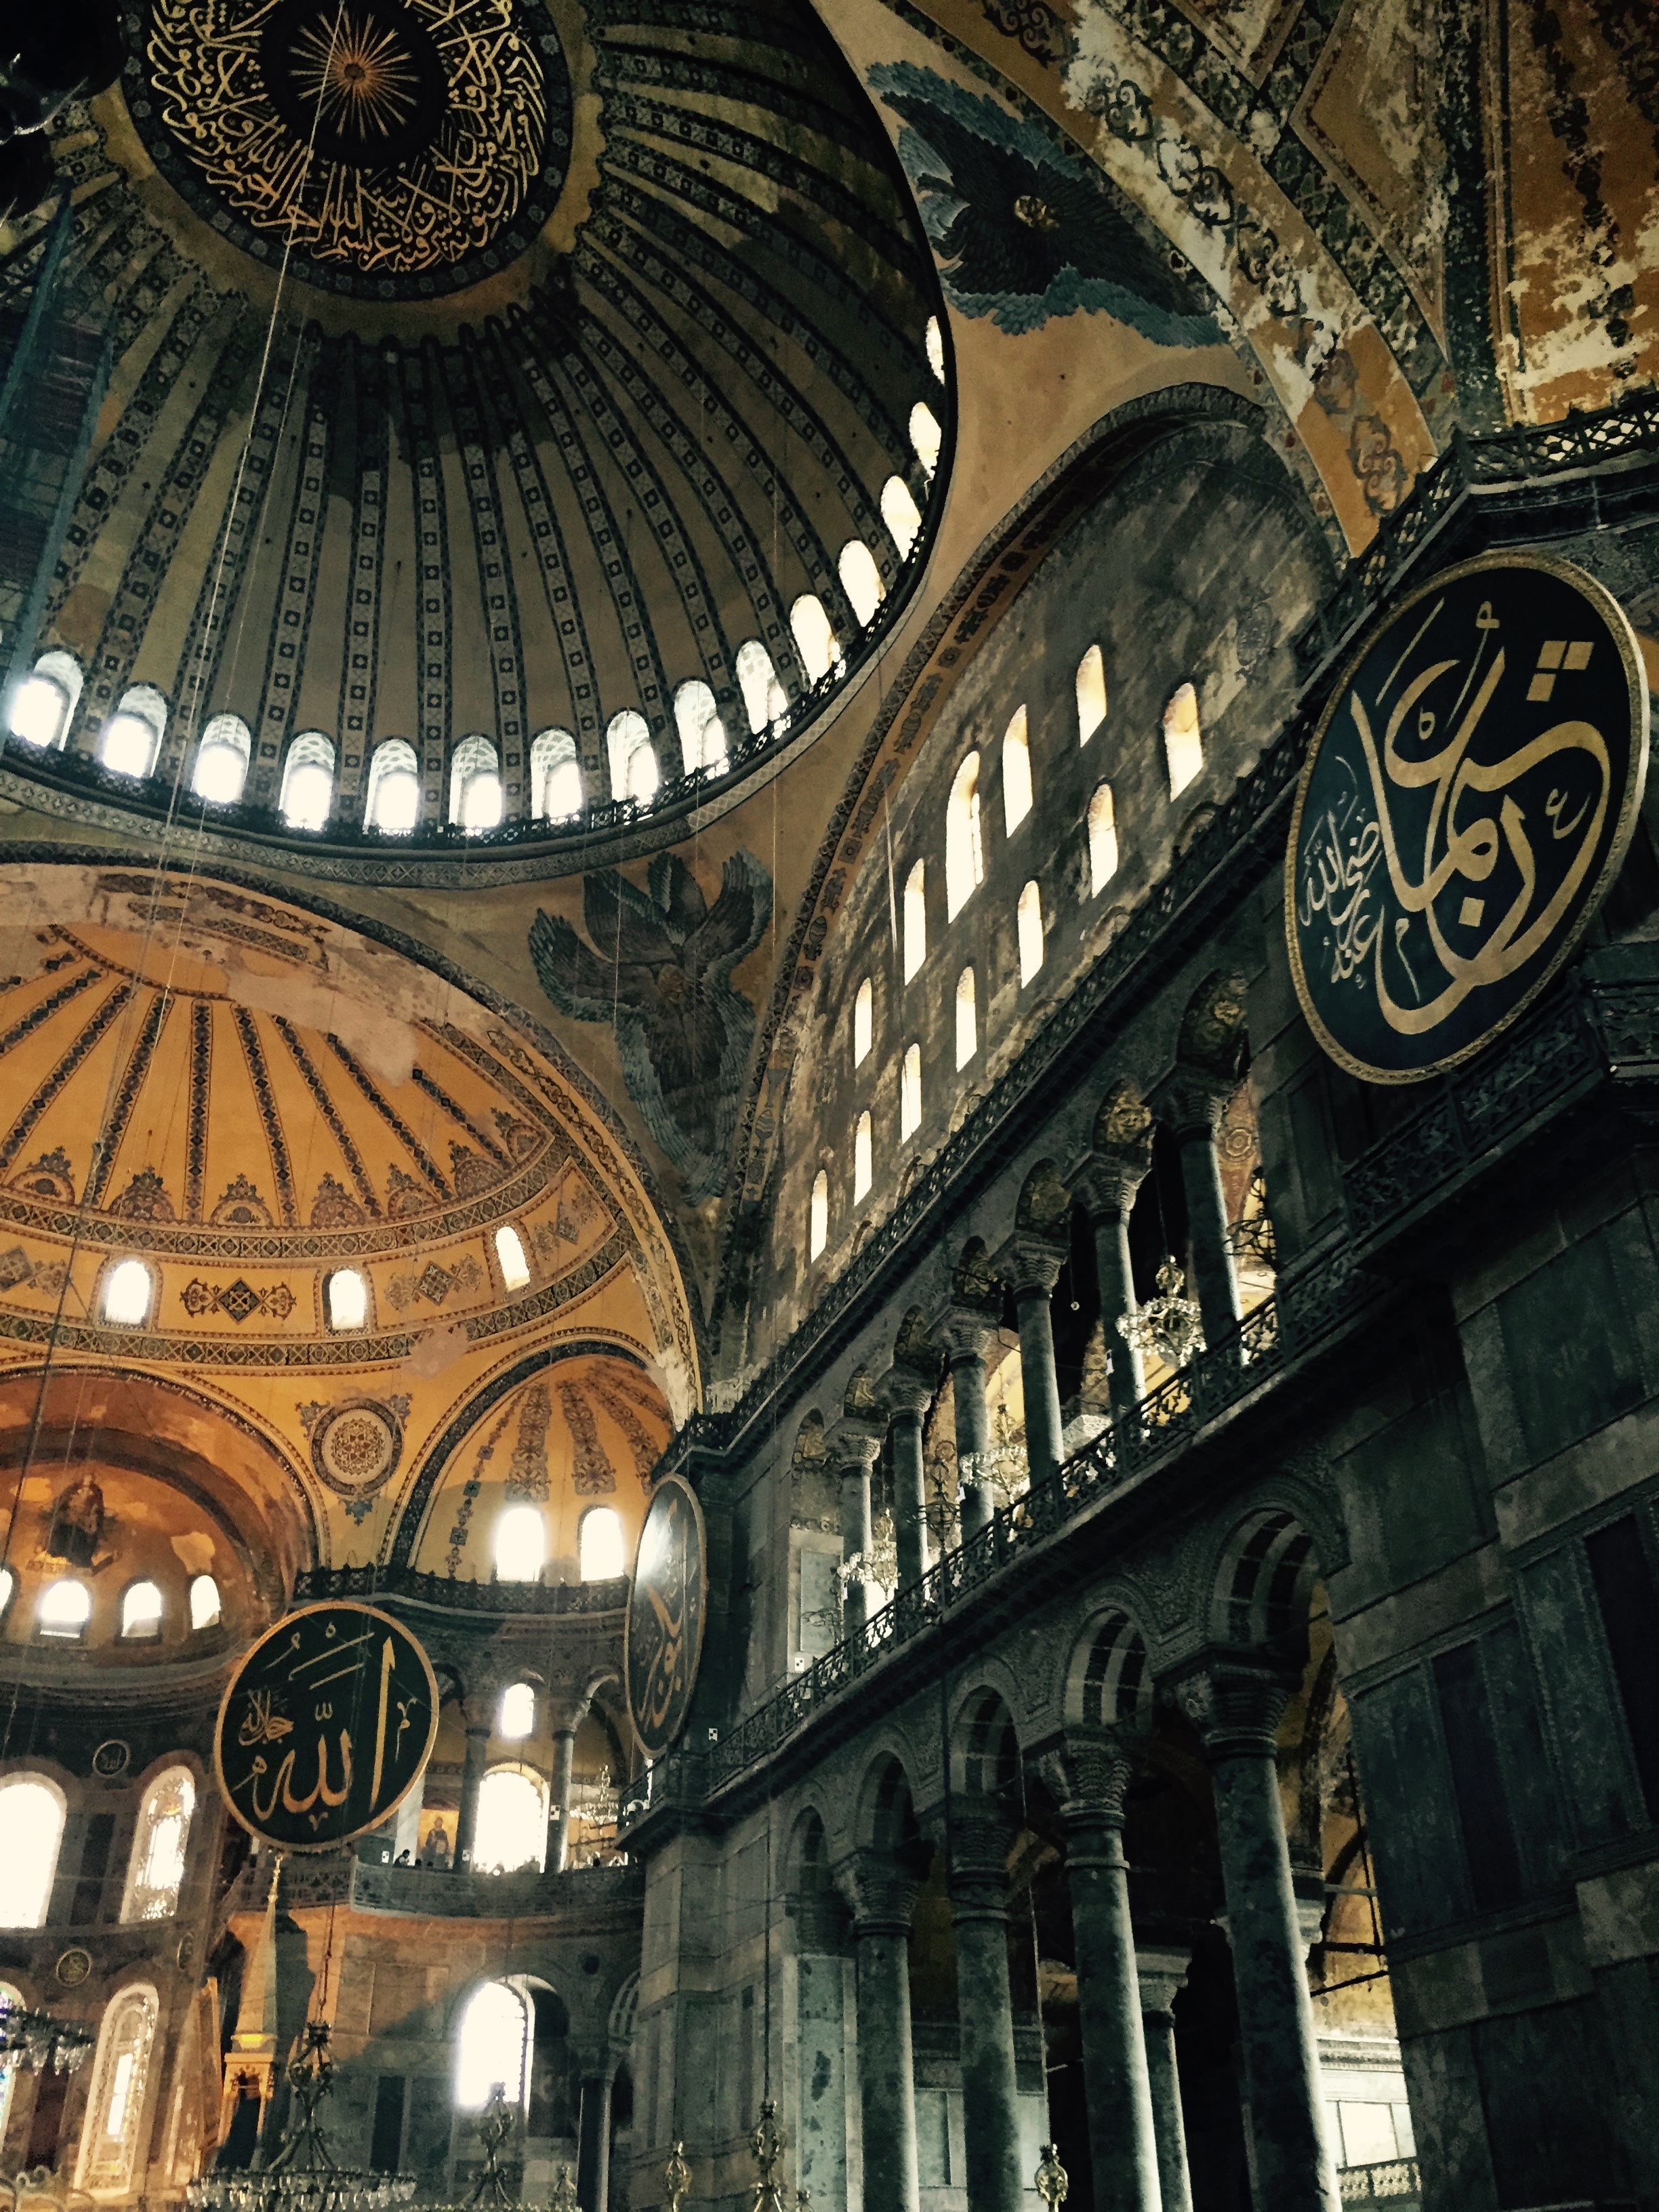
architecture, building, arch, landmark, facade, cathedral, place of worship, symmetry, synagogue, arcade, basilica, dome, metropolis, ancient history